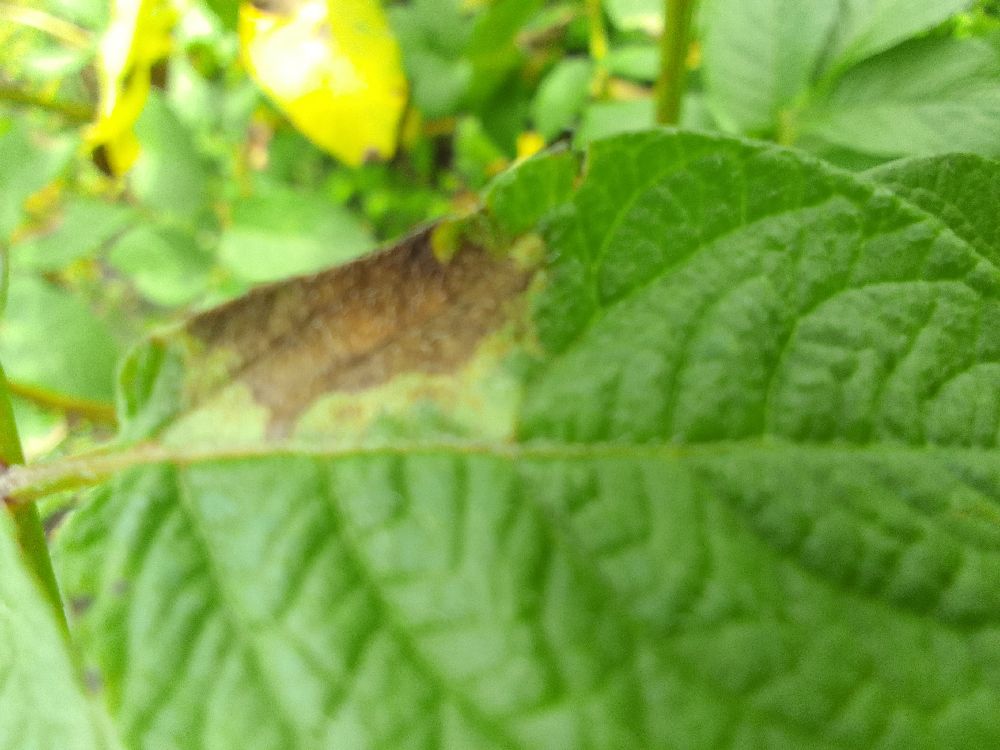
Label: Late blight